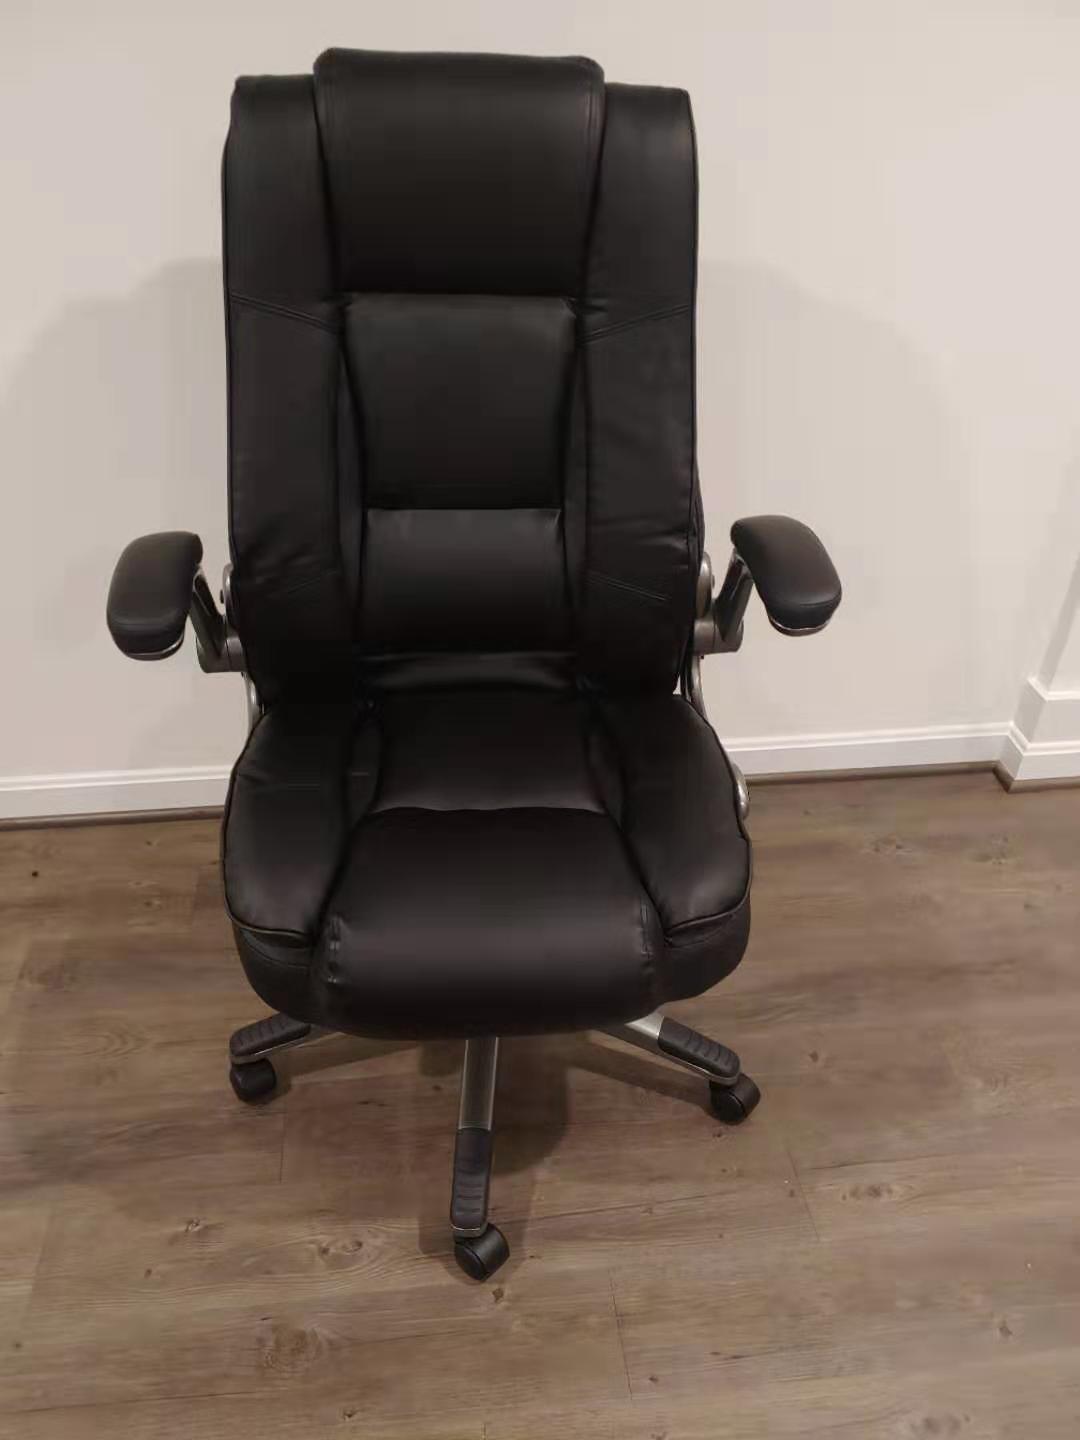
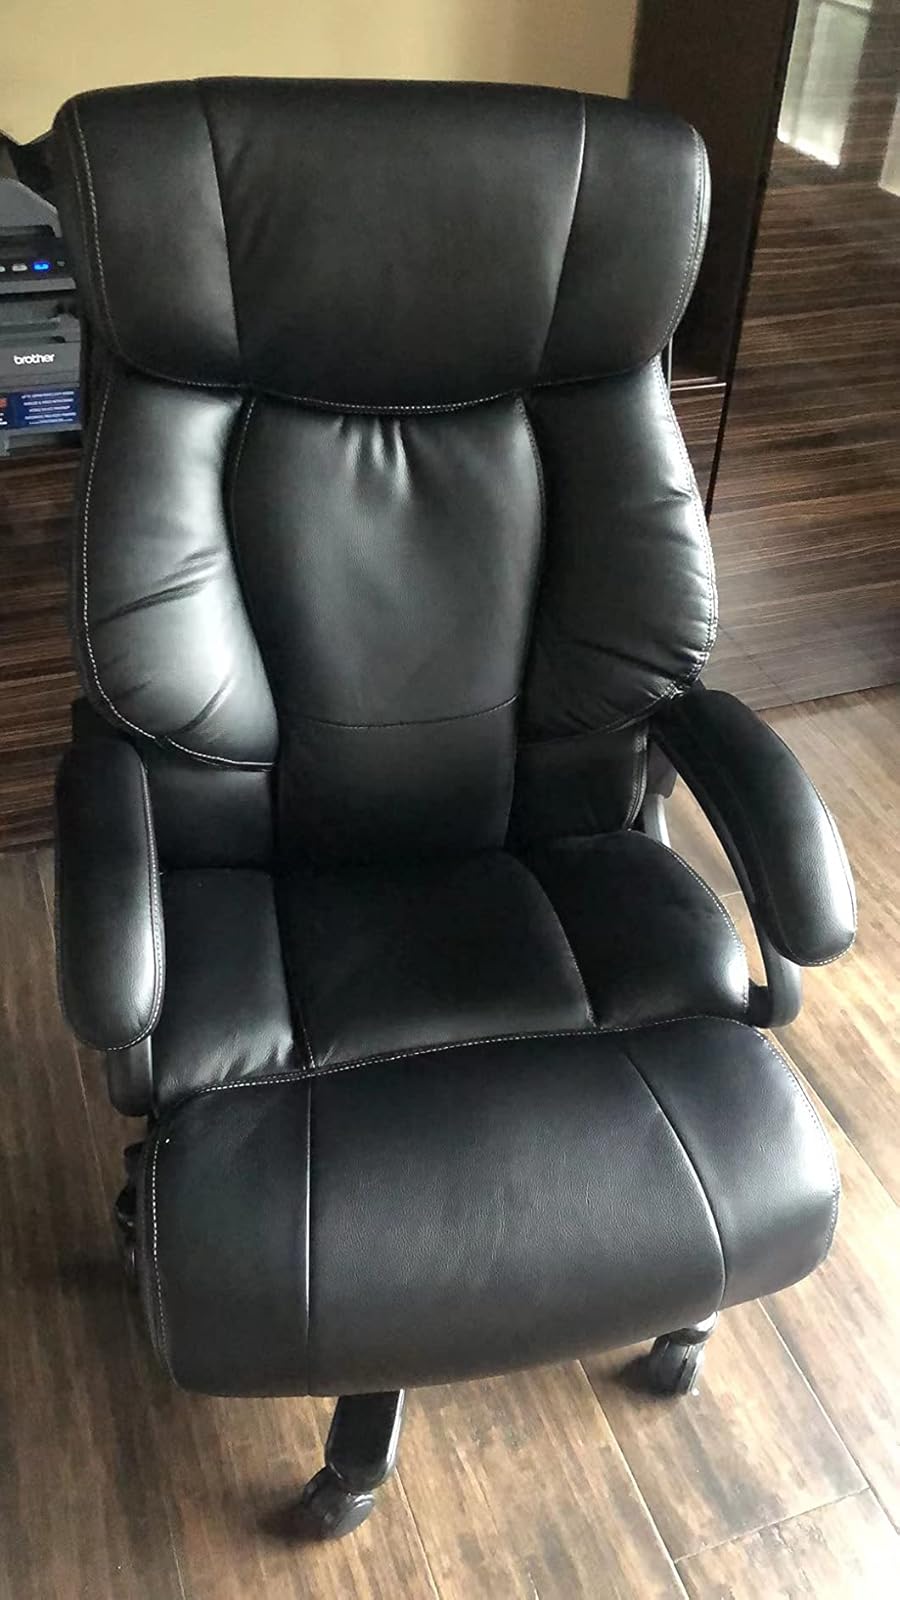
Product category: items_chair
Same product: no